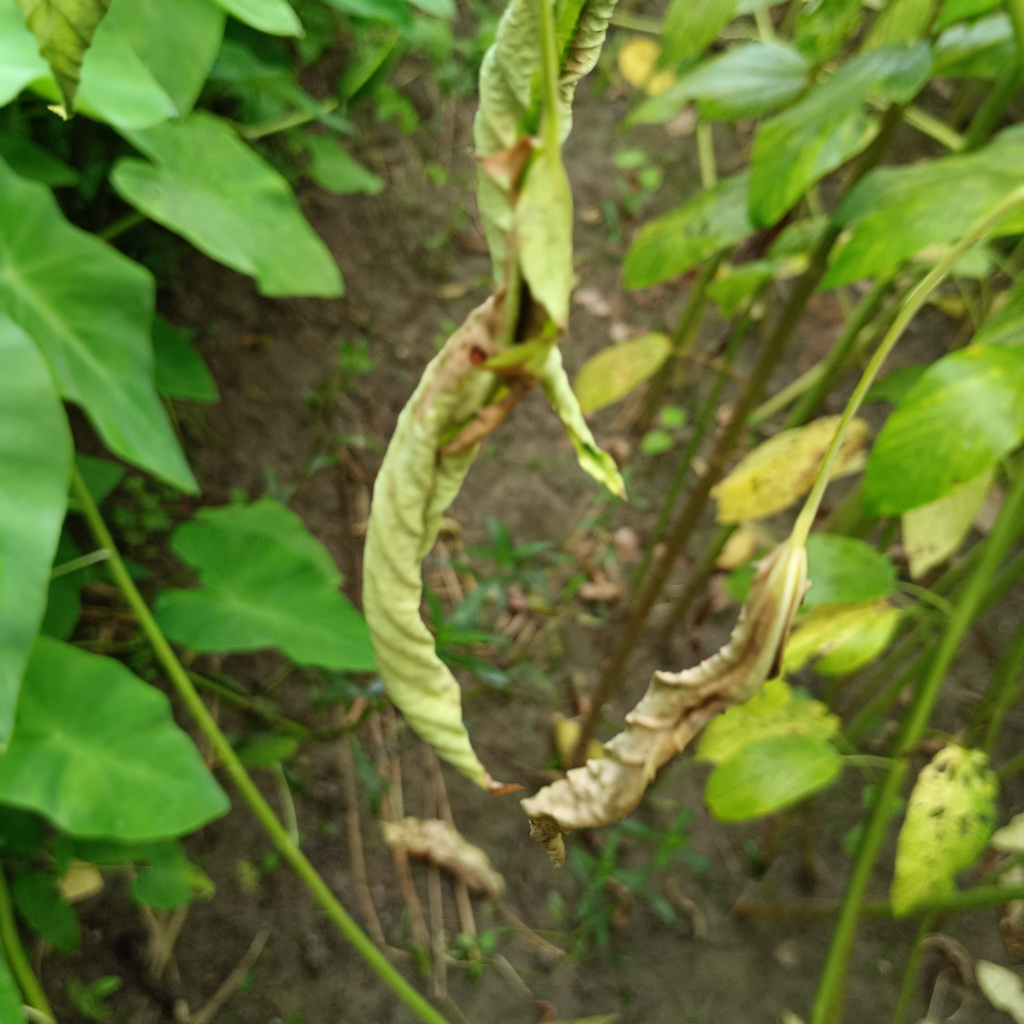
Label: Dieback